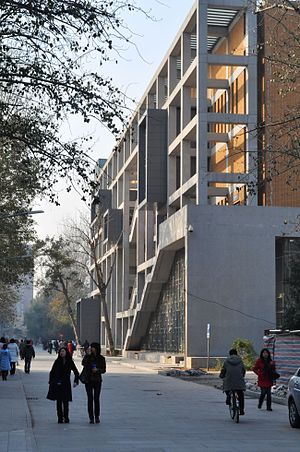
Beijing Foreign Studies University
Beiwai, sportbygget
Beijing Foreign Studies University, er et universitet for fremmedsprog i Haidian distriktet nordvest for Beijing. Det er opkaldt efter skrifttegnsforkortelsen for Beiwai.